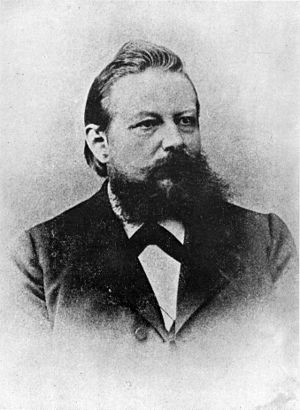
Wilhelm Windelband
Wilhelm Windelband.
Wilhelm Windelband var en tysk filosof.